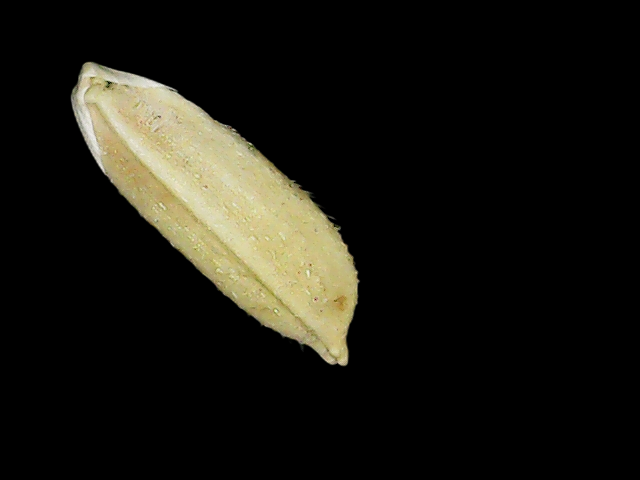
Rice variety: Bd30